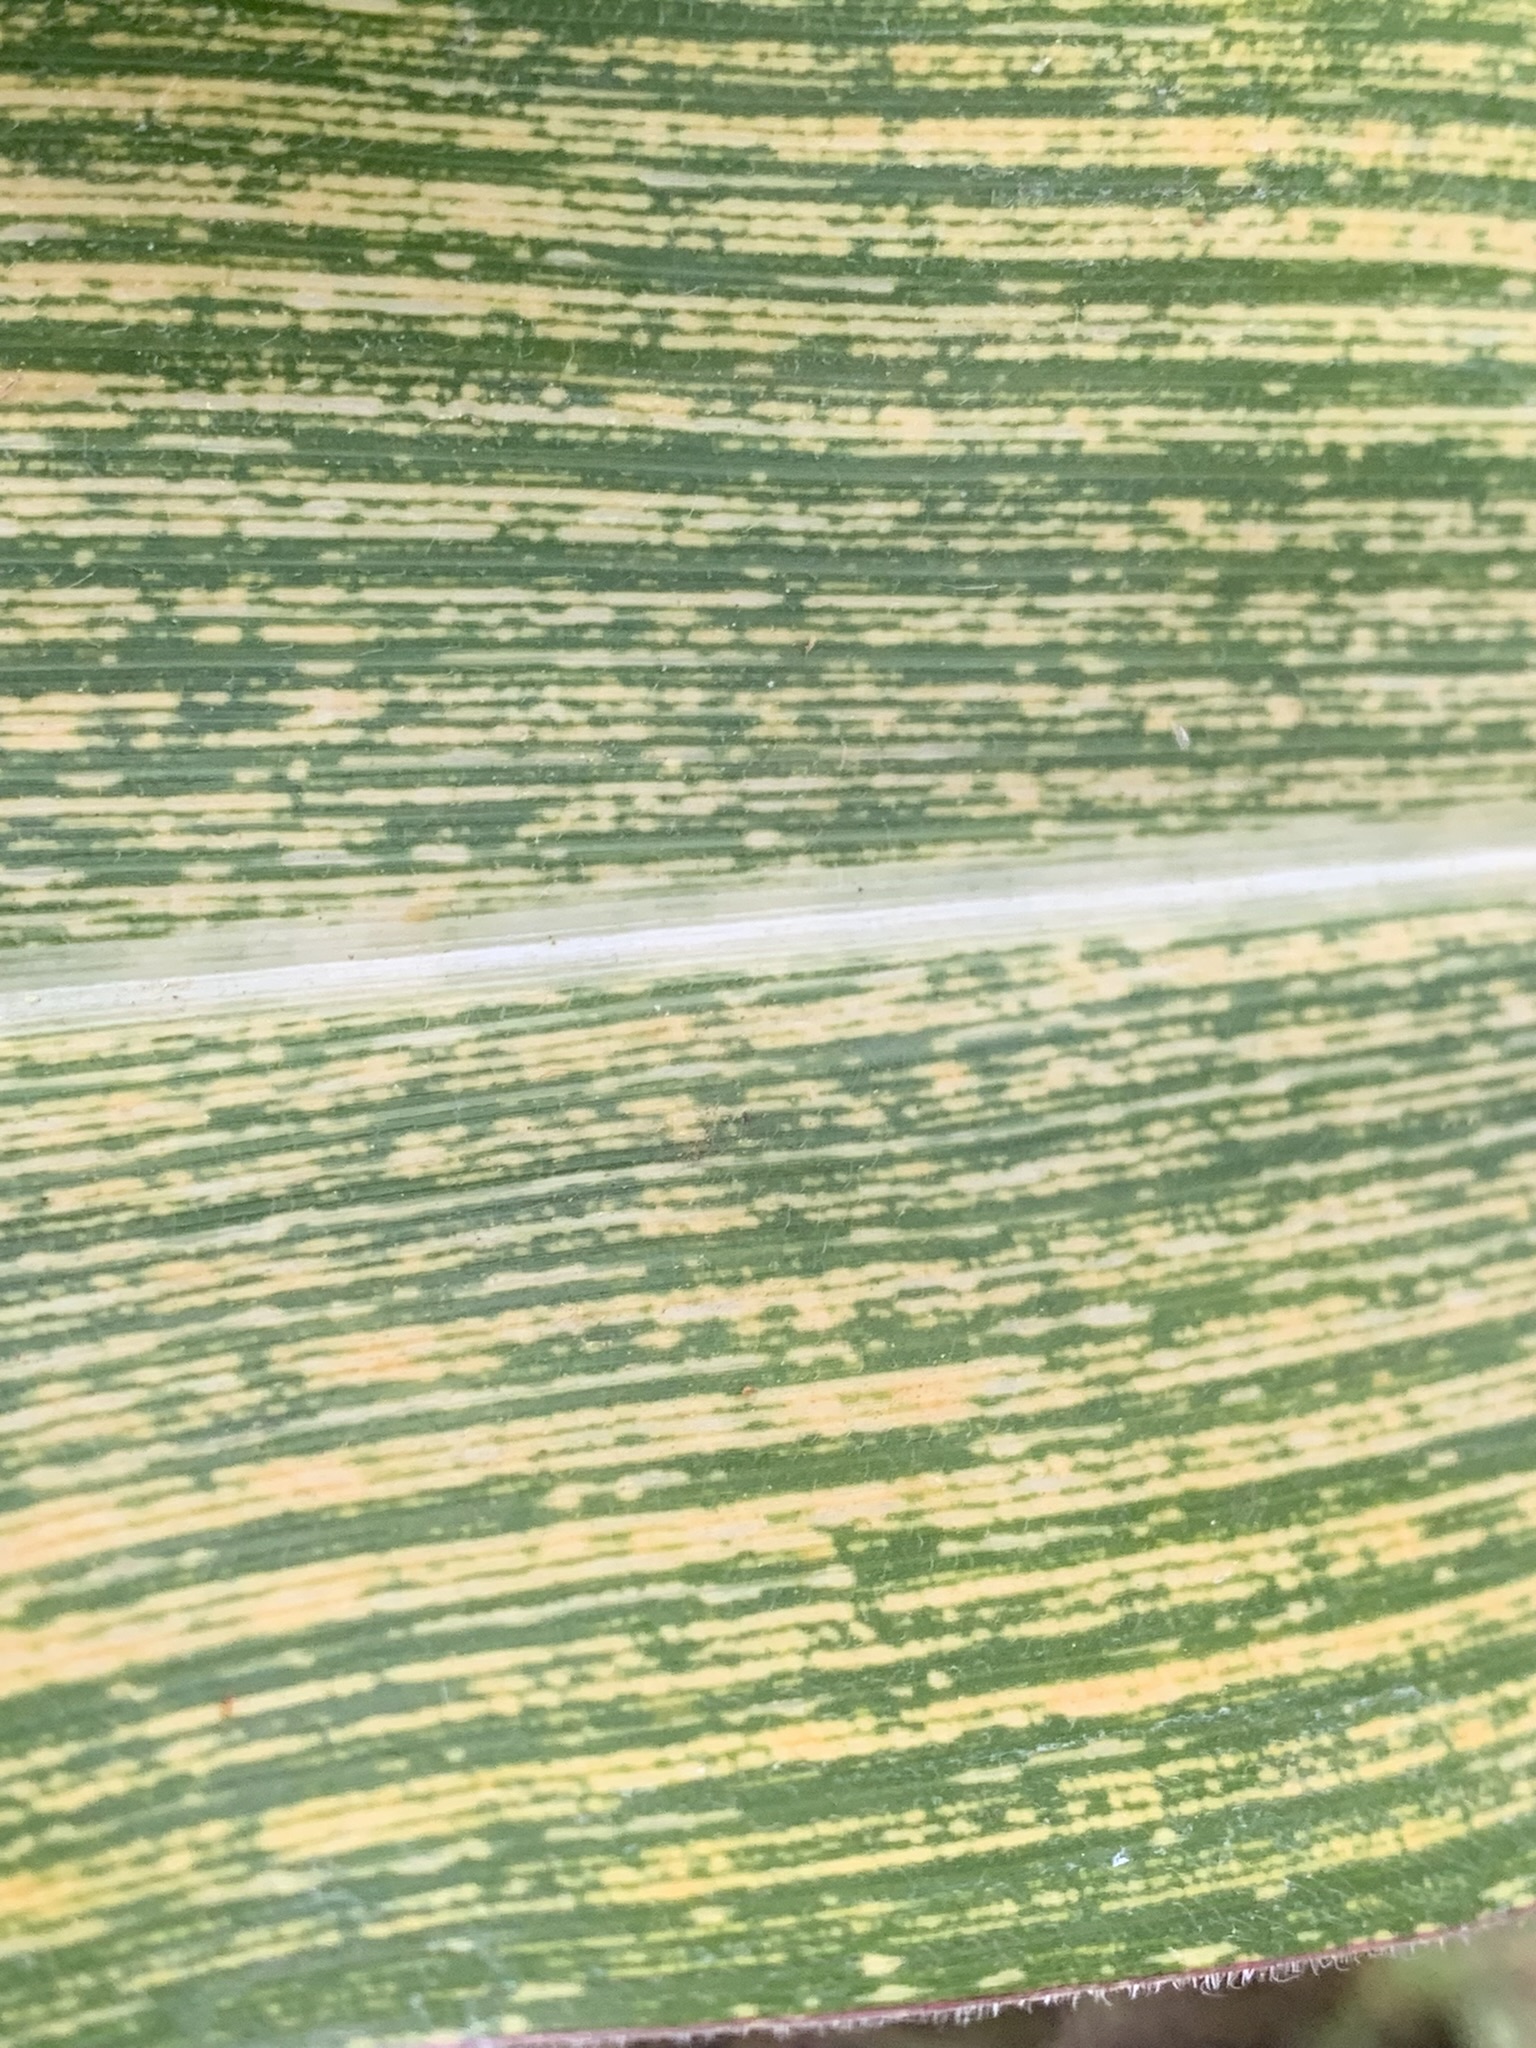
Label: MSV